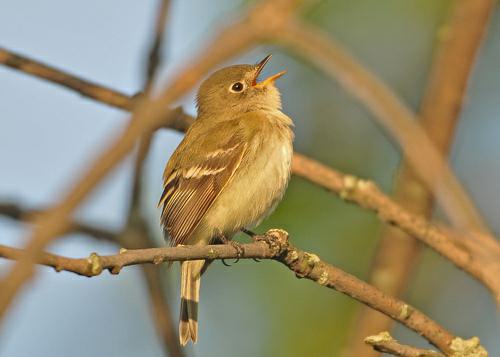
A photo of a least flycatcher